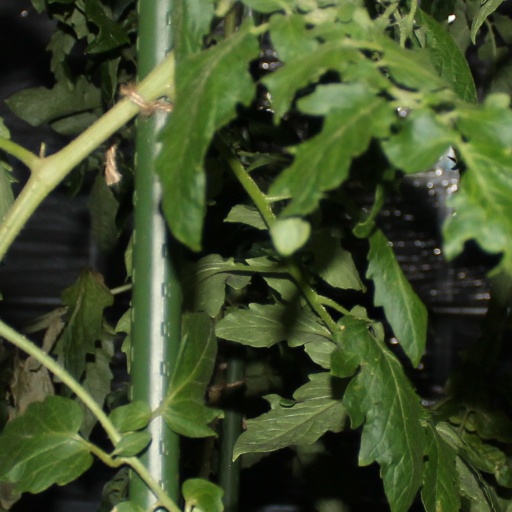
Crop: tomato